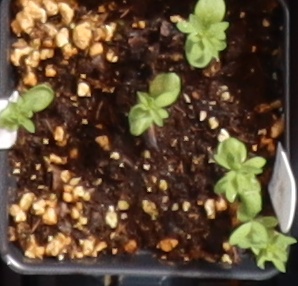
Label: Flax